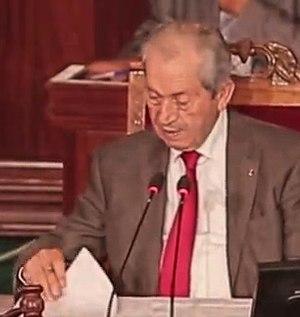
Les présidents de l'assemblée des représentants du peuple, Tunisie 19 novembre 2015